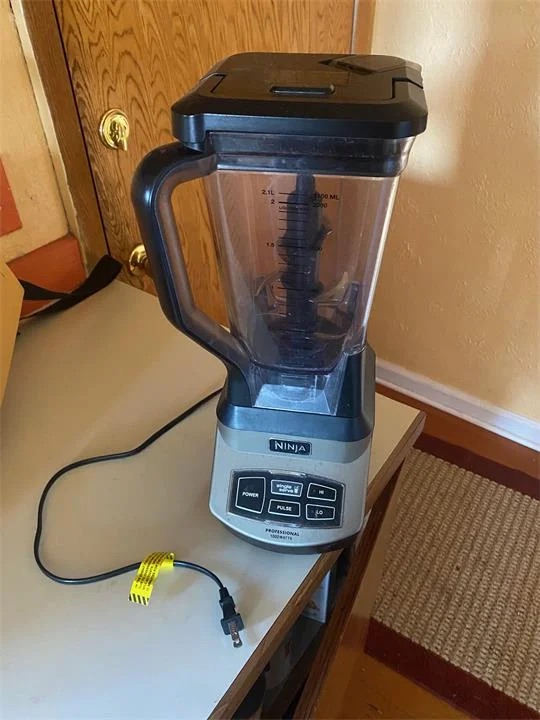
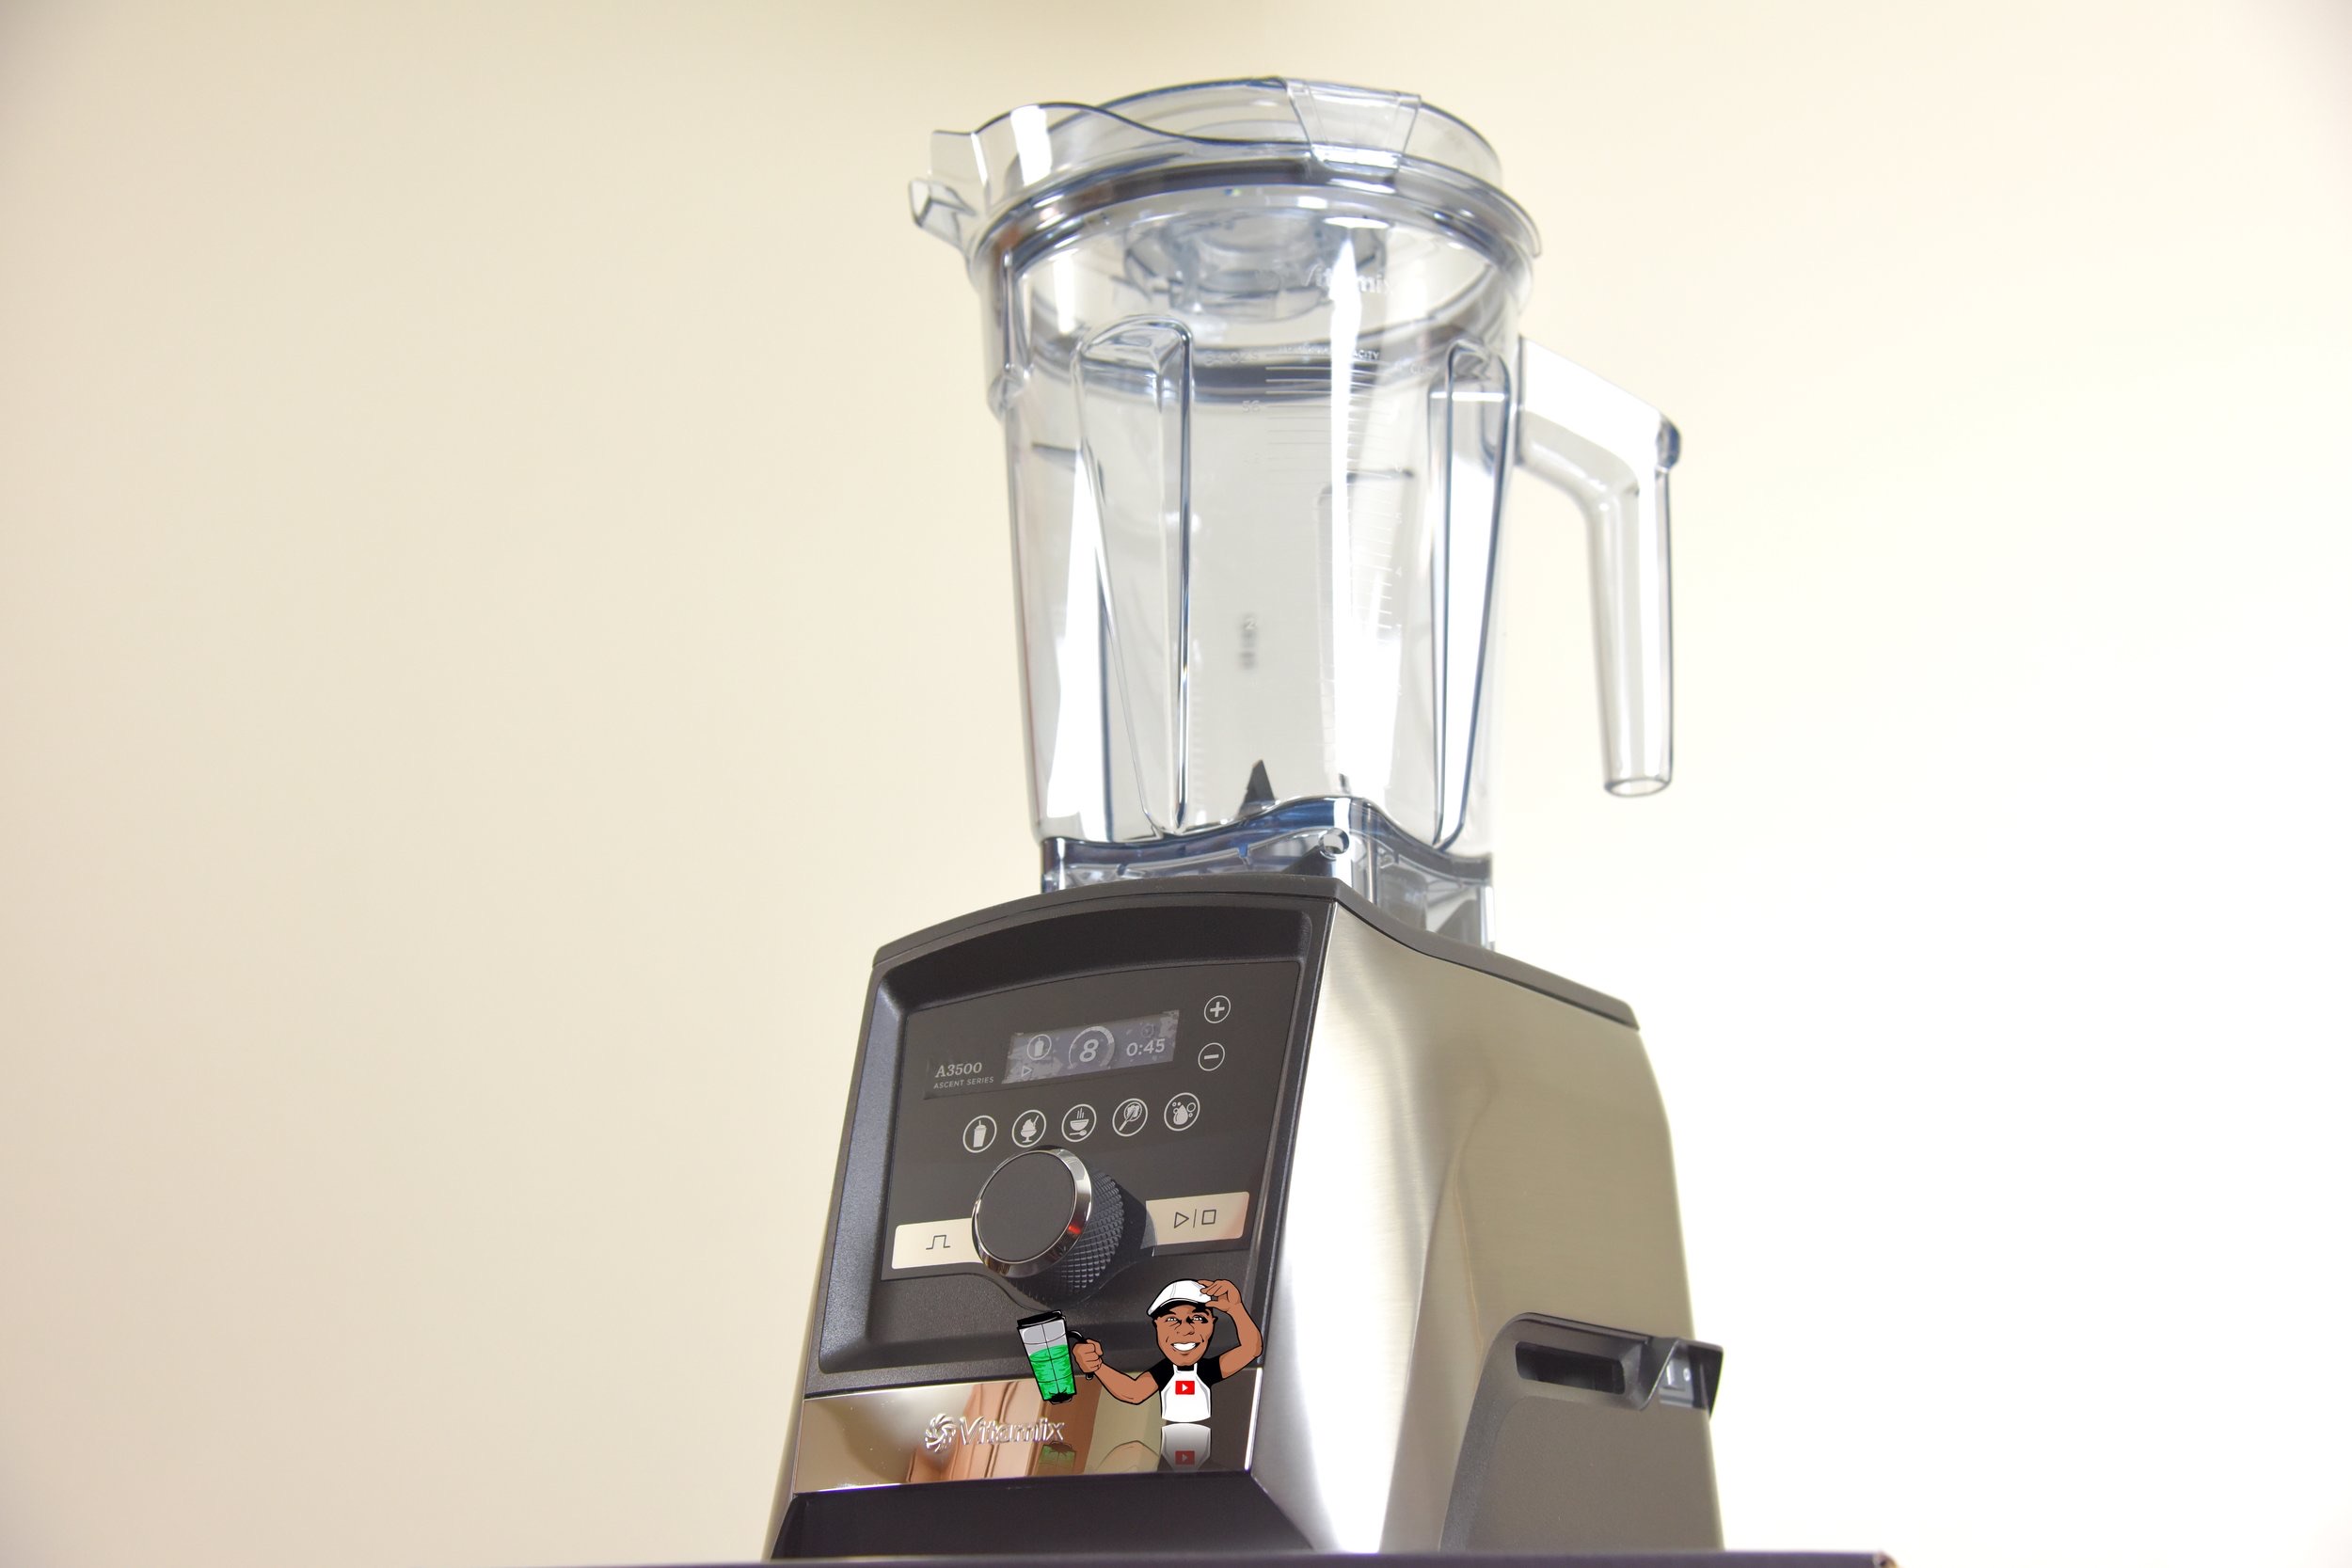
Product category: items_blender
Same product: no